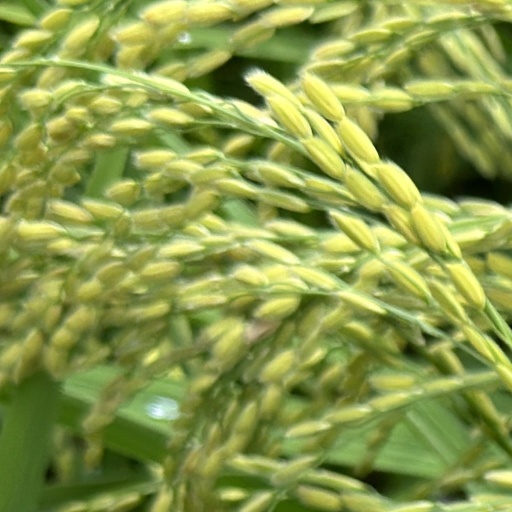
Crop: rice